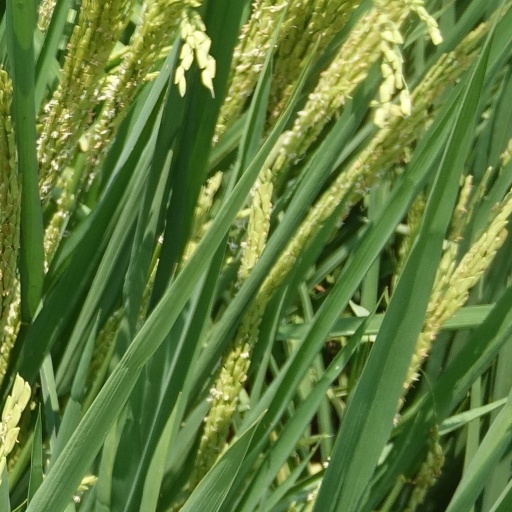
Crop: rice